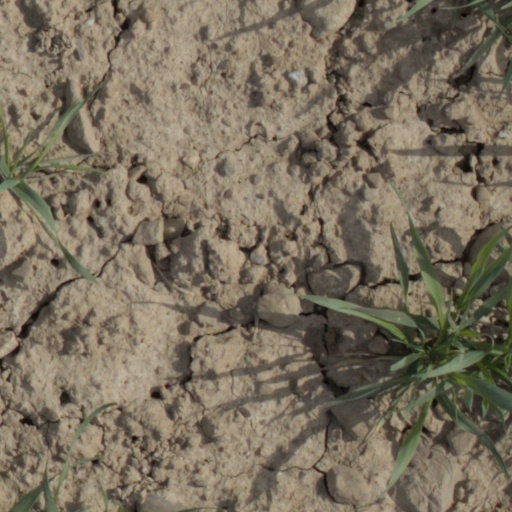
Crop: wheat